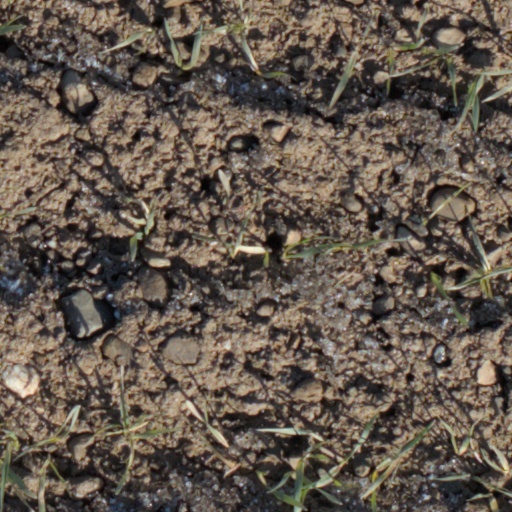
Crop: wheat